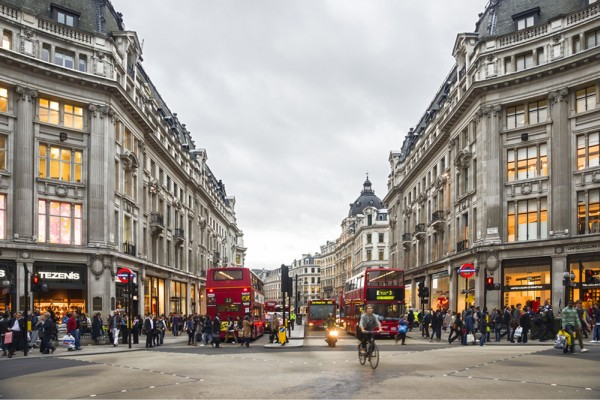
Fire: no
Smoke: no